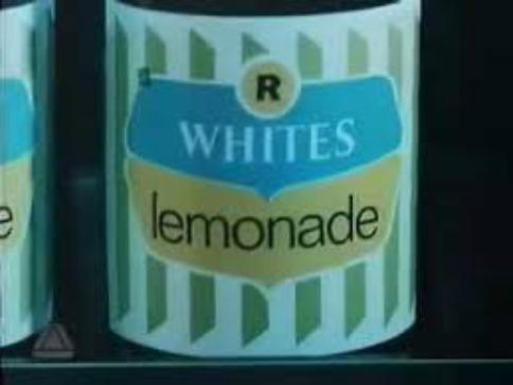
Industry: Food